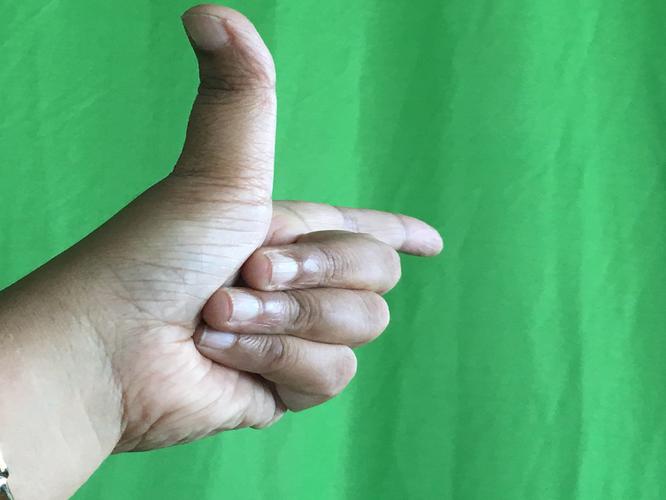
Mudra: Chandrakala
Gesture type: single_hand